Vana Parva

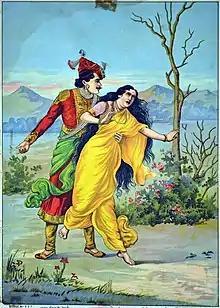
Jayadratha abducts Draupadi

Draupadi is kidnapped by Jayadratha and the Pandavas go to rescue her. The story describes the battle and death of Jayadratha's followers and his capture. Jayadratha is not killed but is questioned by Yudhishthira.